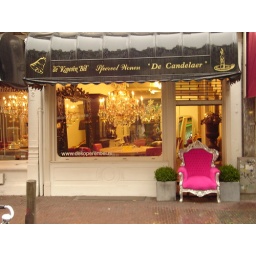
Lighting shop in Utrecht with bright pink and silver chair blocking the entrance, for some reason.